Answer in natural language. How many CounterTops are visible in the scene? Choose between the following options: 1, 2, 3, 0 or 4
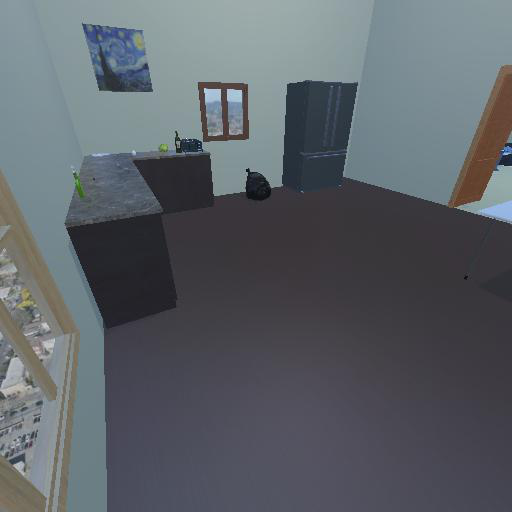
<answer>1</answer>